Dennis Taylor

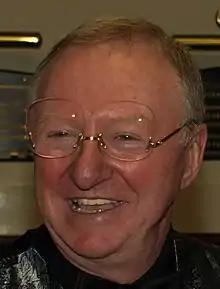
Taylor's oversized glasses were designed to be used whilst playing snooker.

Taylor reached his fourth ranking event final at the 1985 Grand Prix, later that year. He faced Davis again and went to a deciding frame, but this time was beaten 9–10. this was the longest one-day final in history with a playing time of over 10 hours. Defending his world title at the 1986 World Snooker Championship, Taylor lost 6–10 in the opening round to Mike Hallett. In 1987, Taylor reached the final of the Masters for the only time in his career, where he played countryman Alex Higgins. Despite trailing 5–8, Taylor won the match 9–8. This would be the last time a Northern Irish player won a Triple Crown event until Mark Allen won the 2018 Masters. Taylor made the highest break of his career, a 141, at the 1987 Carling Challenge, which he won, defeating Joe Johnson in the final.